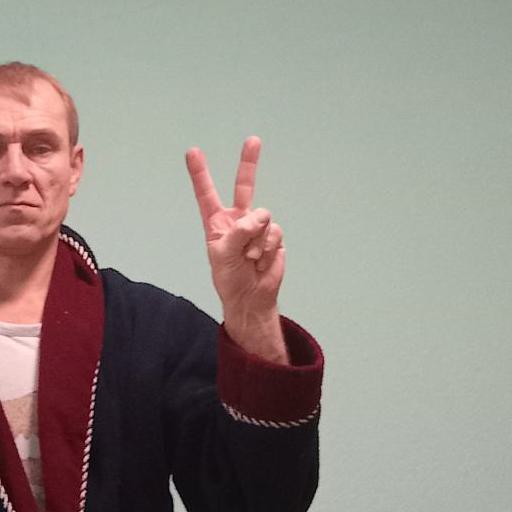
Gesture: peace